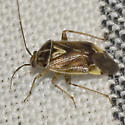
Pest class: lygus_bug